Tourism in Madhya Pradesh

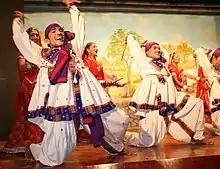
Dance Festivals in Madhya Pradesh

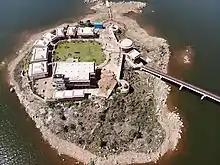

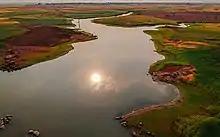

Madhya Pradesh being very large geographically, and the history being spread over several millennia, a developing a comprehensive picture of heritage and architecture is a monumental task.